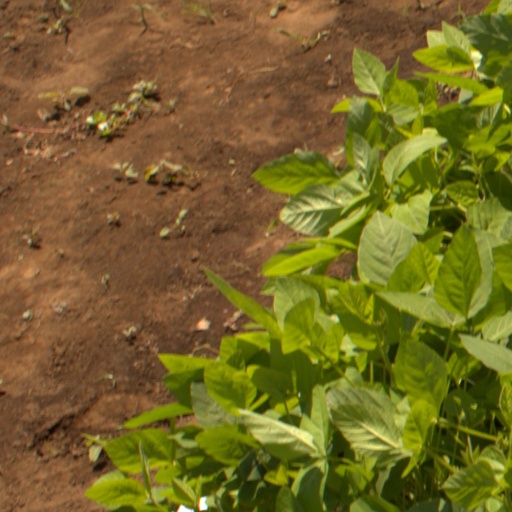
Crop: soybean